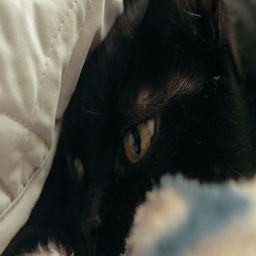
black house cat burrowing underneath some blankets